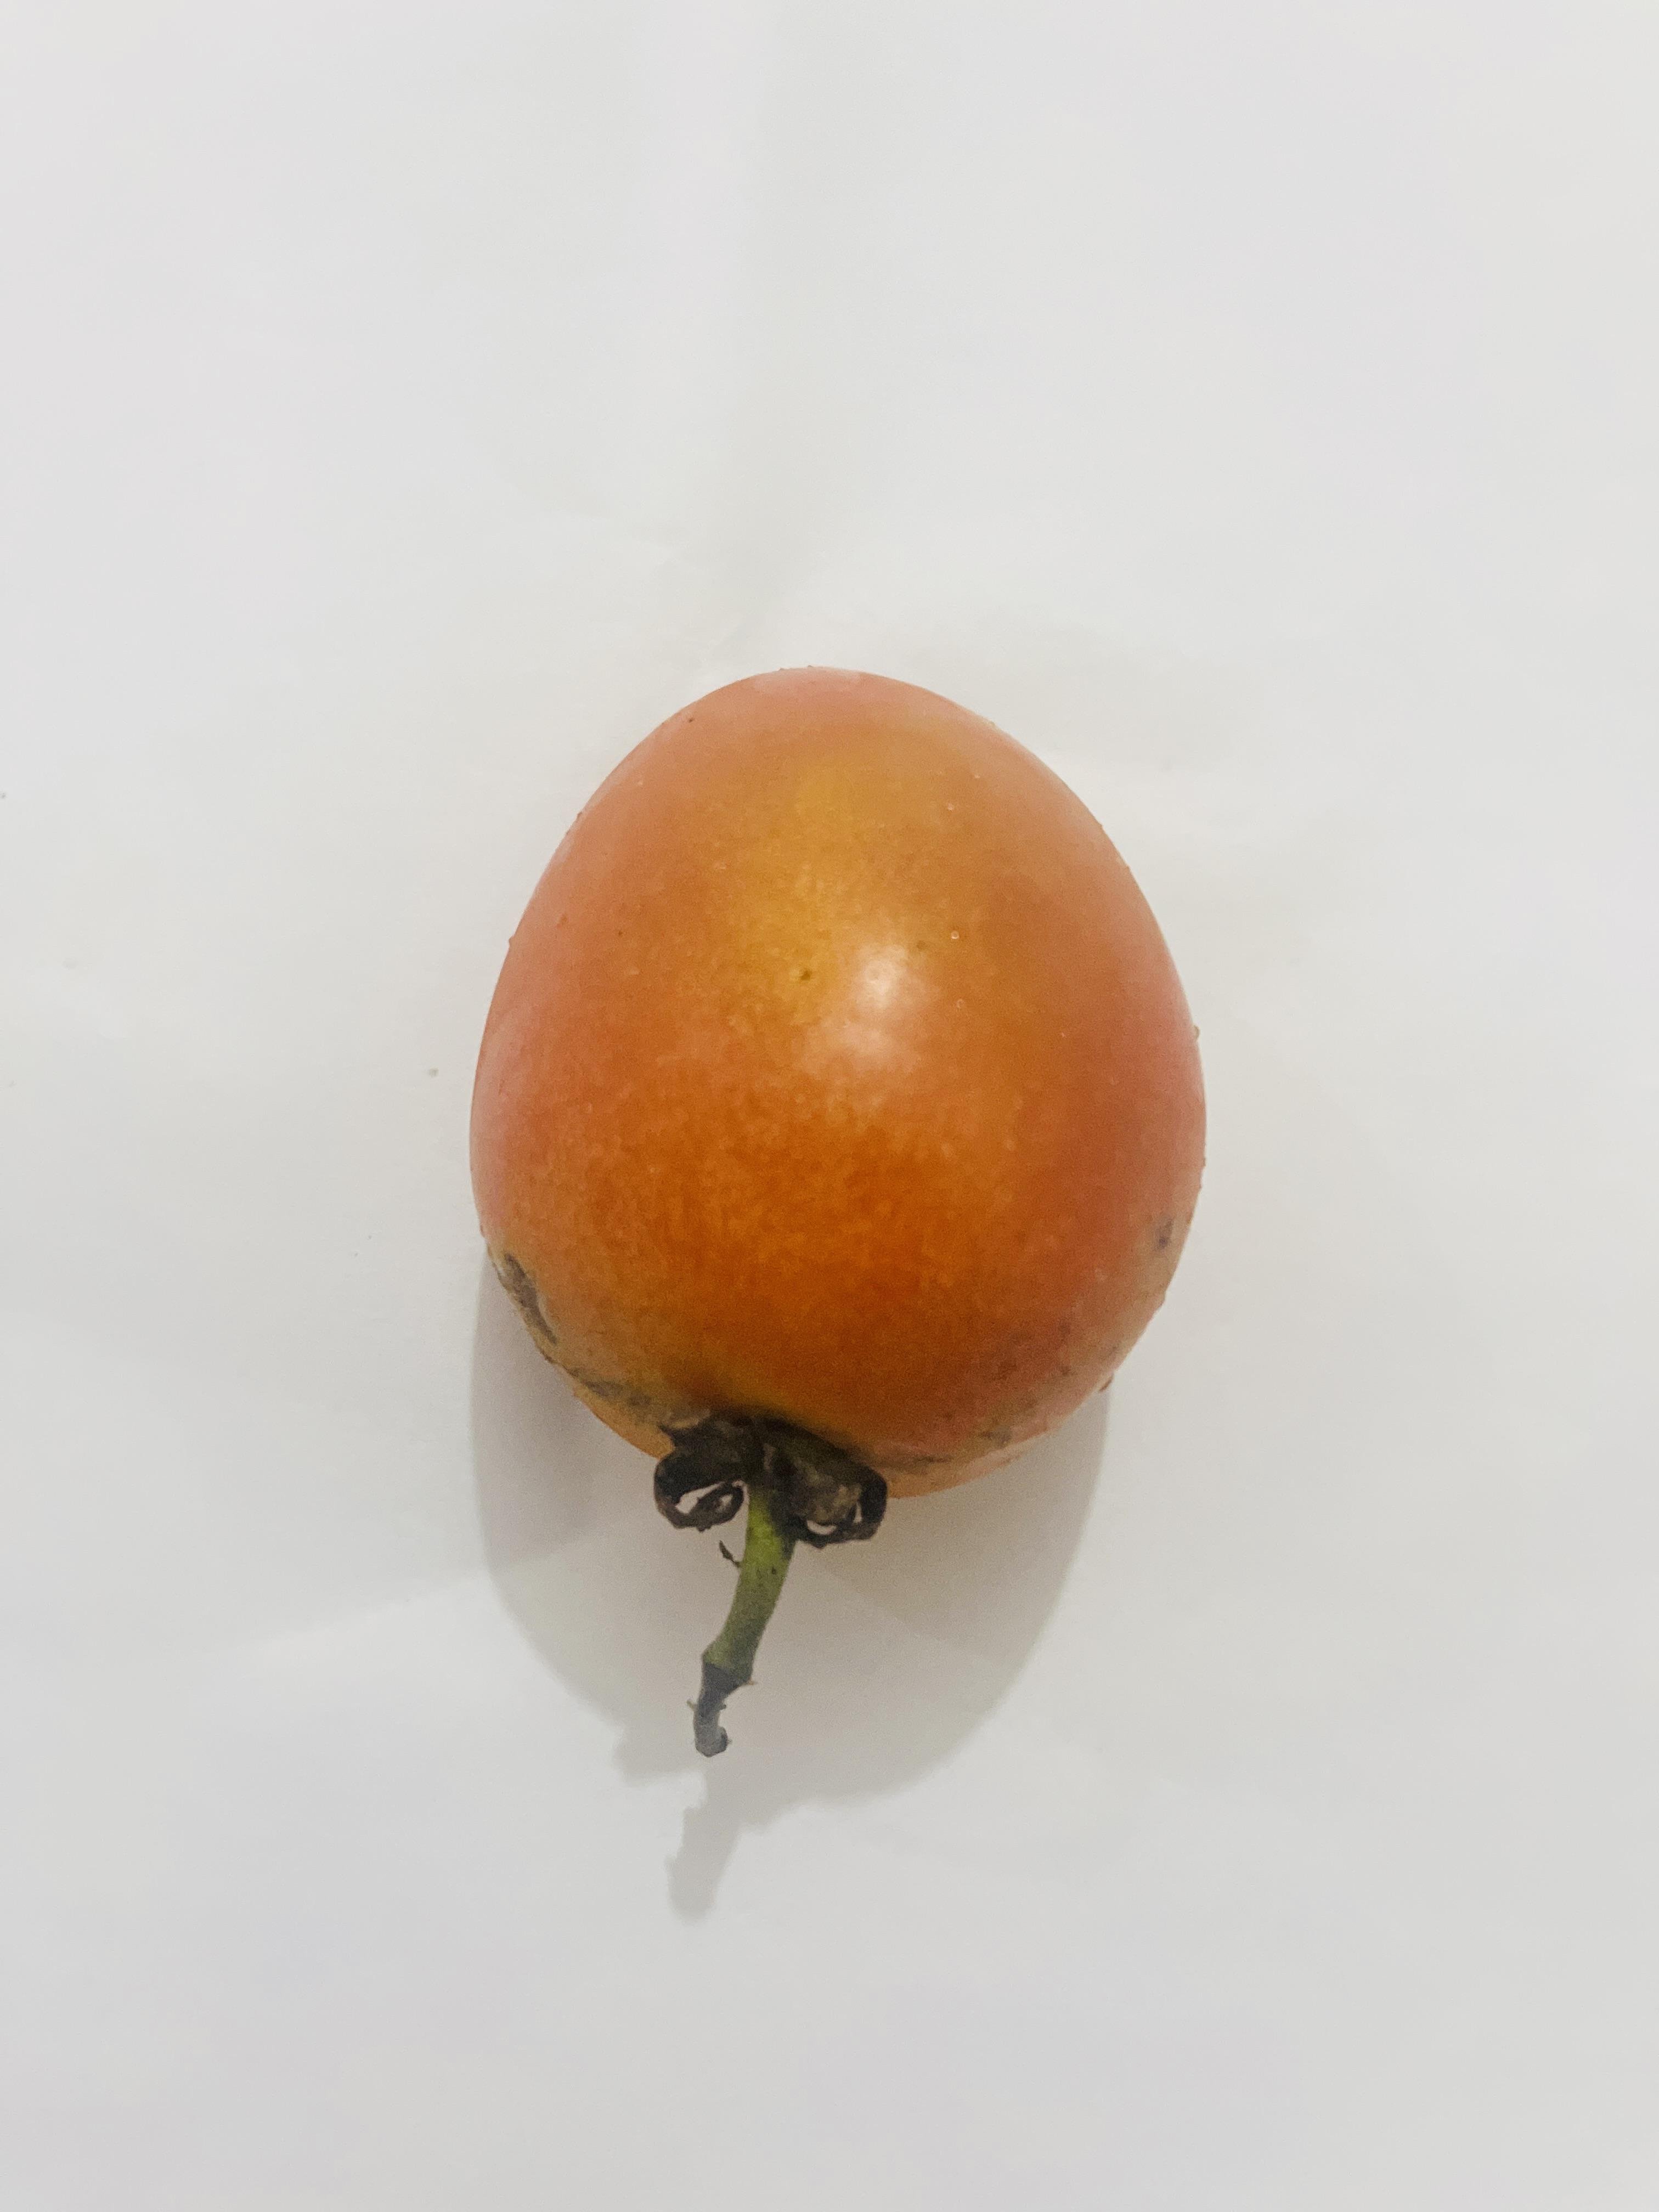
Label: Tomato